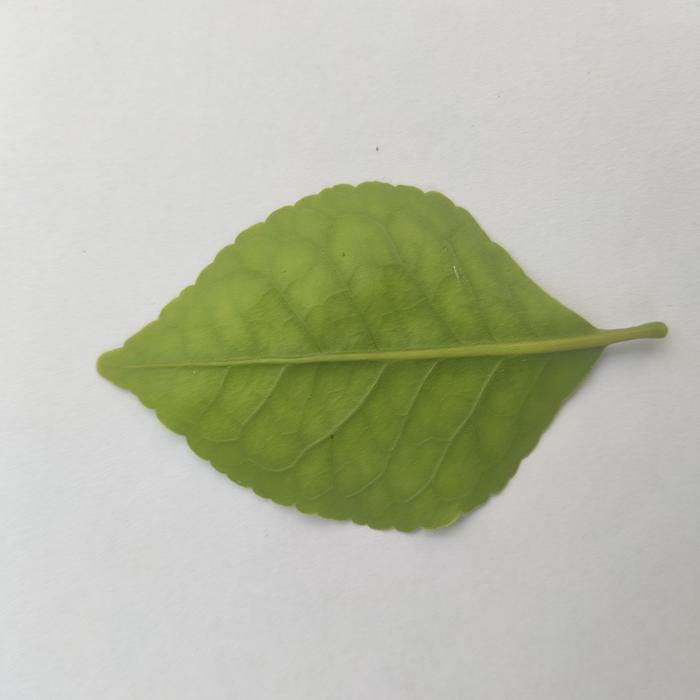
Crop: Aegle Marmelos
Leaf condition: Cercospora_Leaf